Broke (2016 film)

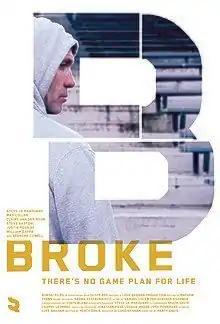
Broke Poster

Broke is a 2016 Australian drama film from Queensland production house Scope Red. The film was produced by Luke Graham and directed by Heath Davis. It is based on the ups and downs of rugby league and was shot on location in Gladstone, Queensland, and Rockhampton.